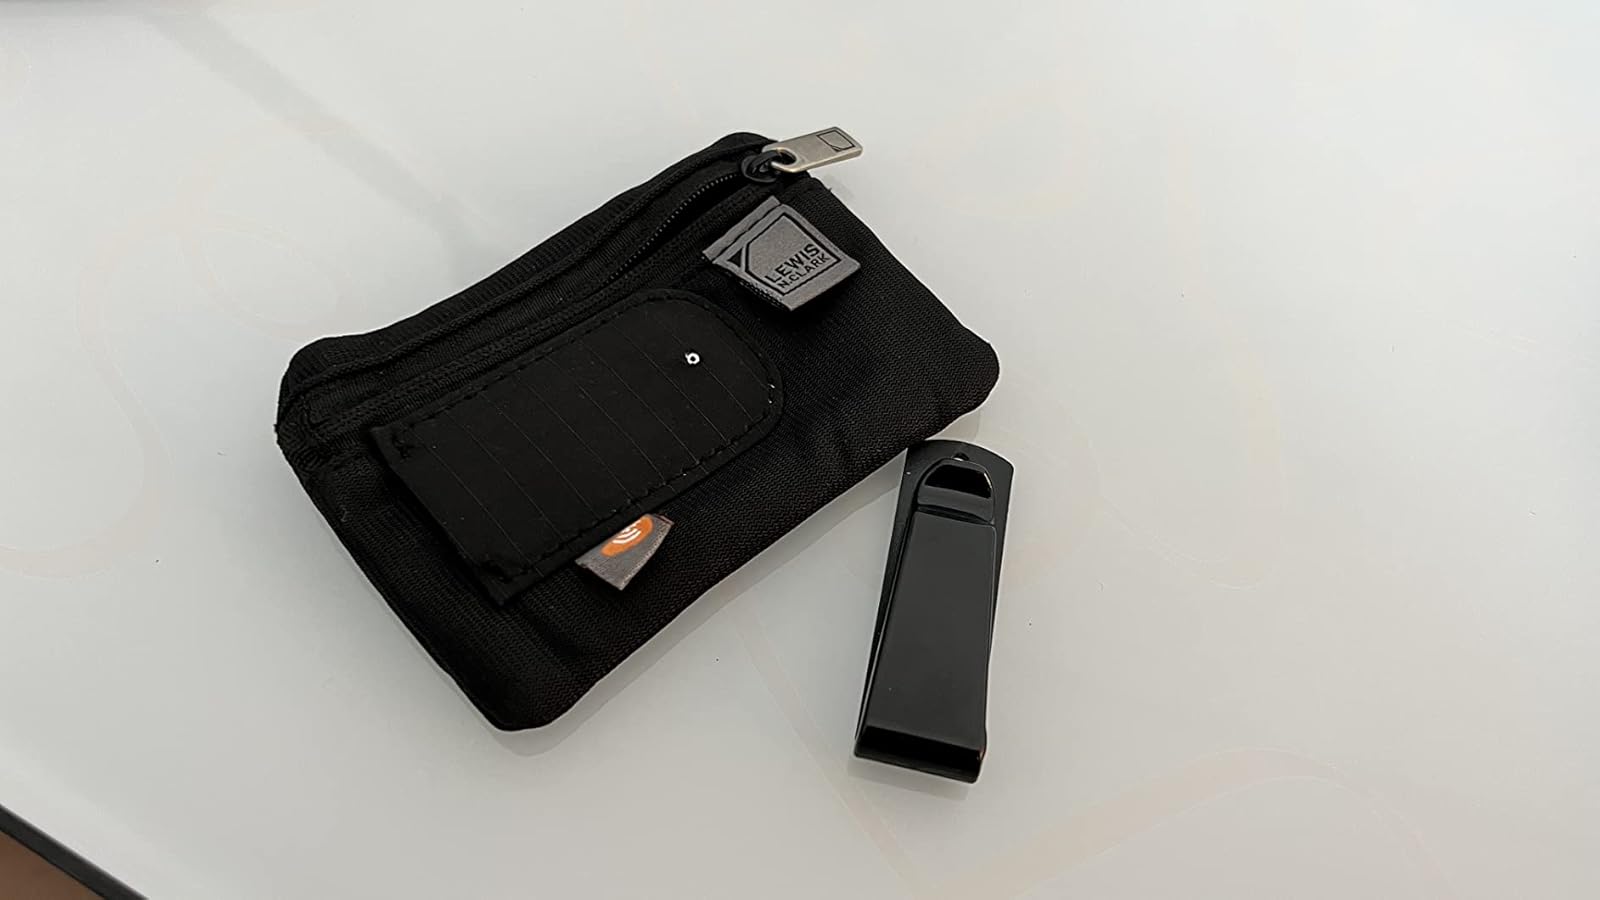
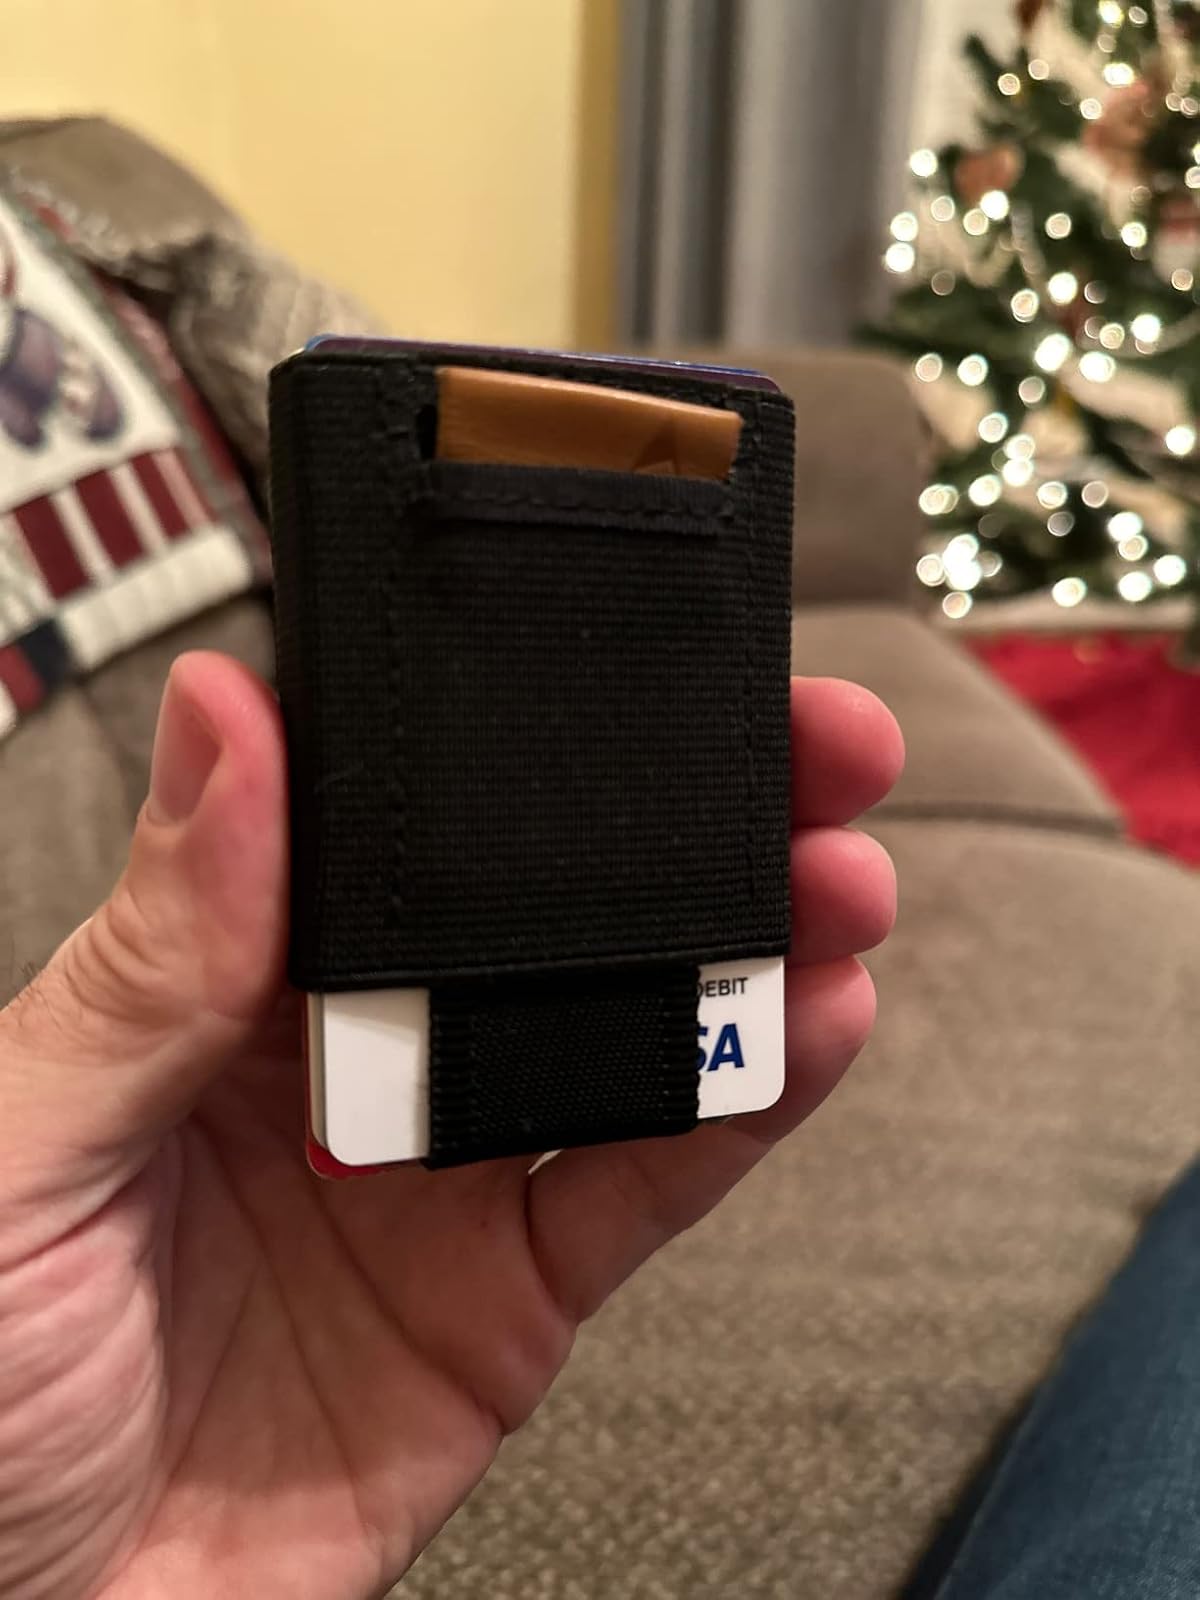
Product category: accessories_wallet
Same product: no